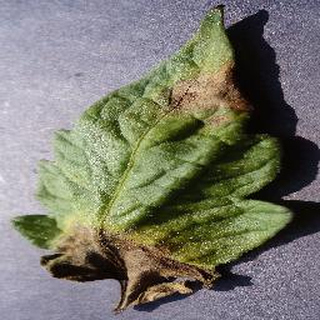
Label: tomato_late_blight